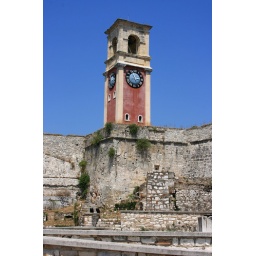
the clock tower in the fort